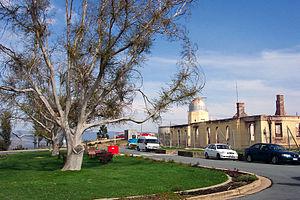
Le mont Stromlo est situé un peu à l'ouest du centre de Canberra la capitale fédérale australienne, près du district de Weston Creek. Son point culminant est à environ 770 mètres d'altitude.